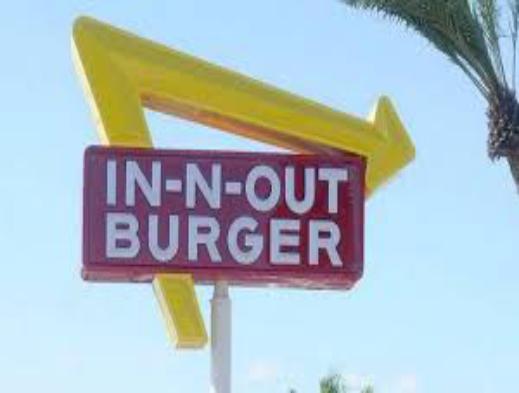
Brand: In-N-Out Burger
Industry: Food